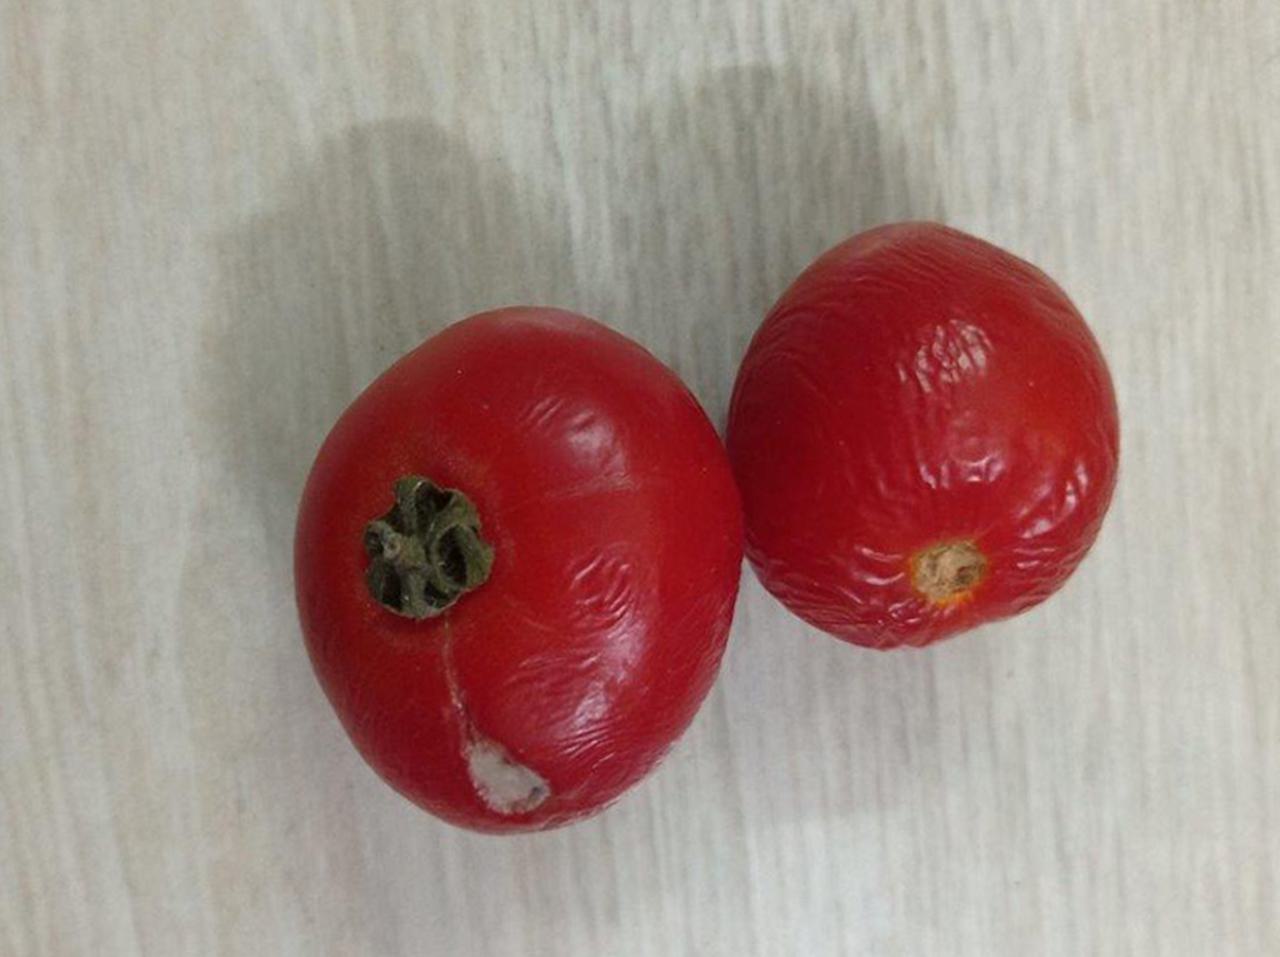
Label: Rotten